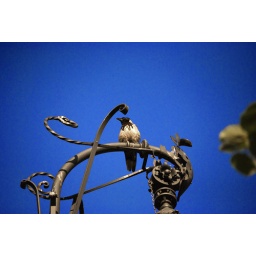
One bird in the Brandenburg Gate, between wrought iron and blue sky.